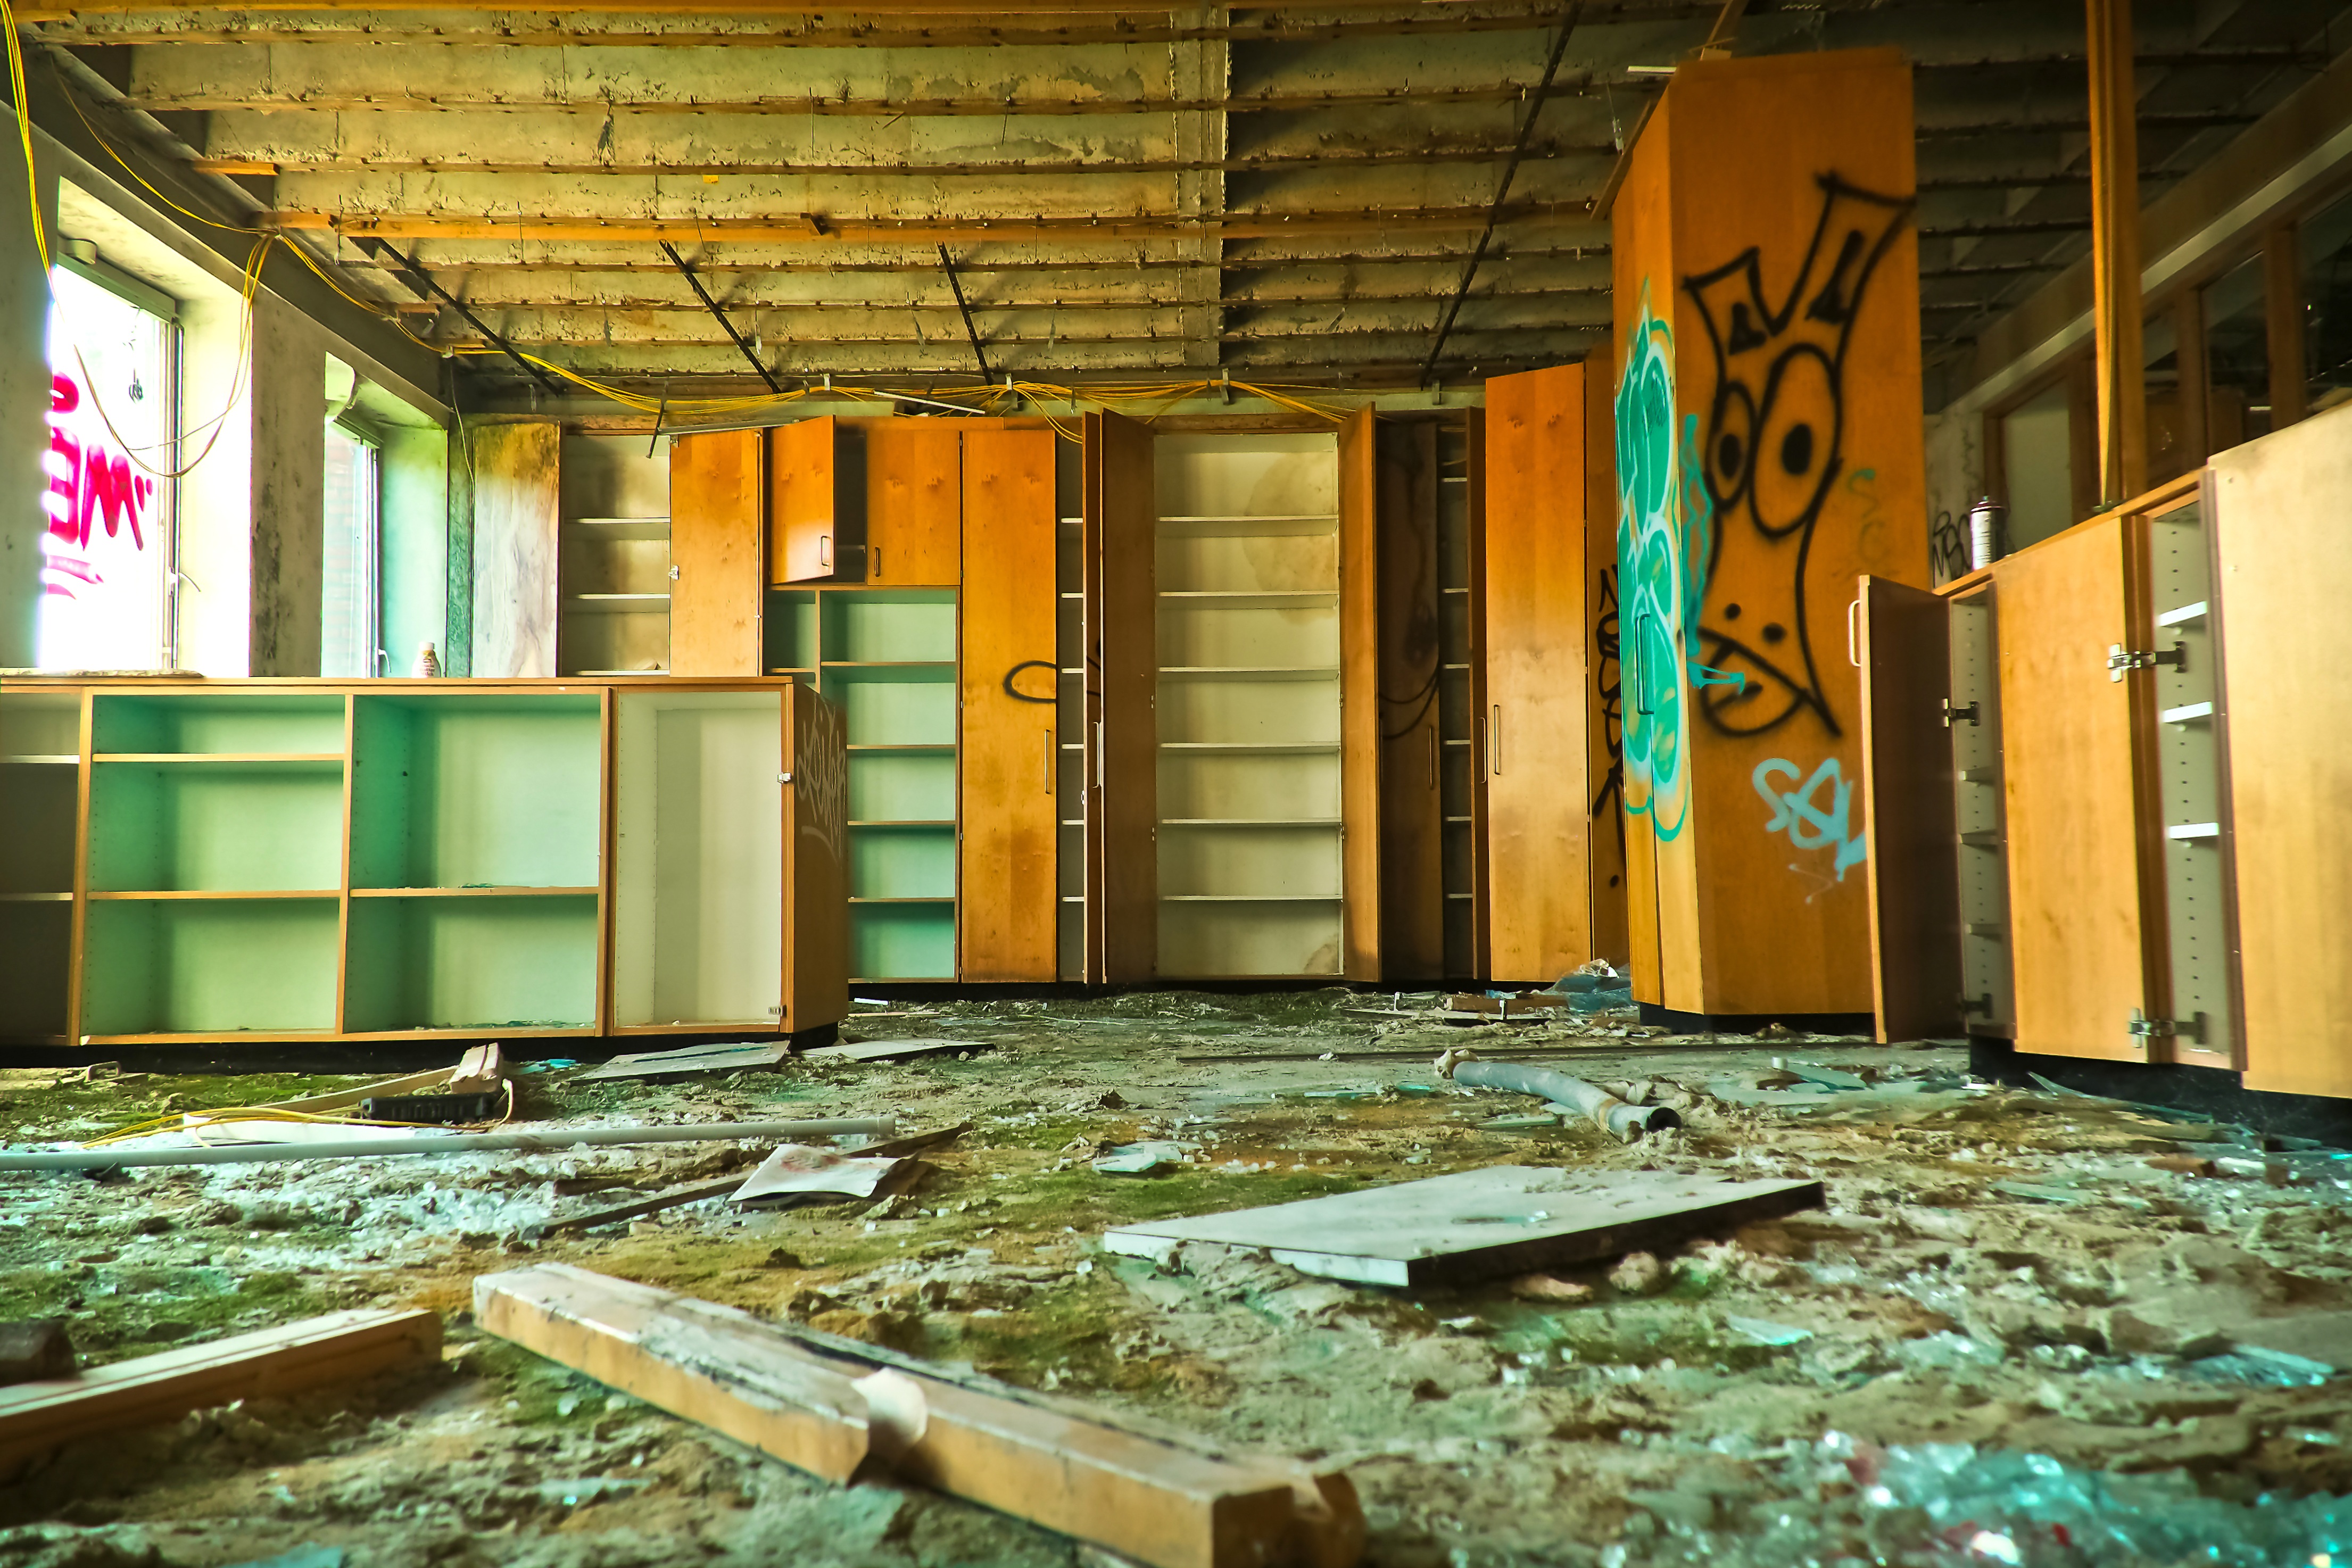
architecture, wood, mansion, house, floor, window, old, home, wall, broken, facade, abandoned, dirty, room, graffiti, destroyed, interior design, vandalism, ruins, neglected, dilapidated, estate, demolished, run down, cabinets, urban area